Yupʼik cuisine

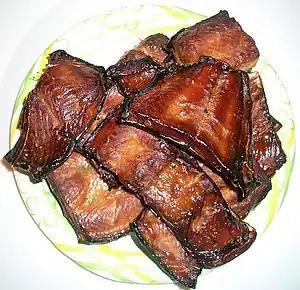
Smoked chum salmon

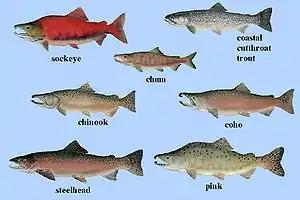
Alaskan economical salmonoid fish ("neqa") species ("Oncorhynchus") are main food ("neqa") for the Yup'ik: Sockeye or Red salmon ("sayak"), Chum or Dog salmon ("kangitneq"), Chinook or King salmon ("taryaqvak"), Coho or Silver salmon ("qakiiyaq"), Pink or Humpback salmon ("amaqaayak").

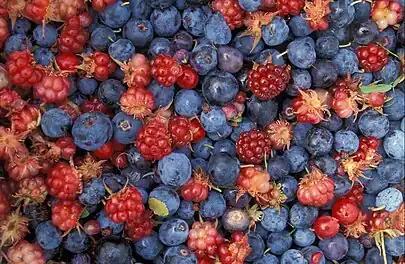
Alaska wild berries from the Innoko National Wildlife Refuge, a mixture of true berries (blue "Vaccinium uliginosum" and red "Vaccinium vitis-idaea") and aggregate fruits (red "Rubus arcticus")

Yup'ik cuisine ("Yupiit neqait" in Yup'ik language, literally "Yup'iks' foods" or "Yup'iks' fishes") refers to the Inuit and Yup'ik style traditional subsistence food and cuisine of the Yup'ik people from western and southwestern Alaska. Also known as Cup'ik cuisine for the Chevak Cup'ik dialect speaking Eskimos of Chevak and Cup'ig cuisine for the Nunivak Cup'ig dialect speaking Eskimos of Nunivak Island. This cuisine is traditionally based on meat from fish, birds, sea and land mammals, and normally contains high levels of protein. Subsistence foods are generally considered by many to be nutritionally superior superfoods. Yup’ik diet is different from Alaskan Inupiat, Canadian Inuit, and Greenlandic diets. Fish as food (especially Salmonidae species, such as salmon and whitefish) are primary food for Yup'ik Eskimos. Both food and fish called "neqa" in Yup'ik. Food preparation techniques are fermentation and cooking, also uncooked raw. Cooking methods are baking, roasting, barbecuing, frying, smoking, boiling, and steaming. Food preservation methods are mostly drying and less often frozen. Dried fish is usually eaten with seal oil. The ulu or fan-shaped knife is used for cutting up fish, meat, food, and such.